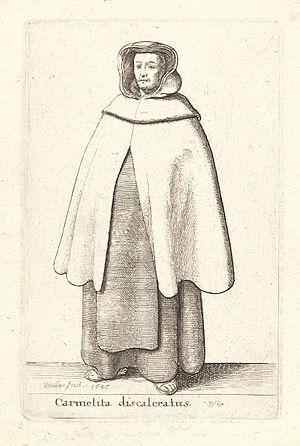
Nicolas Doria est un carme déchaux, d'origine génoise. Figure controversée des débuts de l'Ordre, il a œuvré à l'indépendance de celui-ci et imposé des priorités ascétiques à la réforme de Thérèse d'Avila.